Sanyasipura

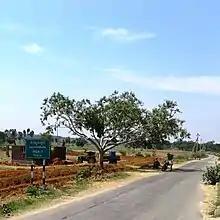
Sanyasipura road

Sanyasipura village has 356 people living in 80 houses. The total area of the village is 68 hectares.